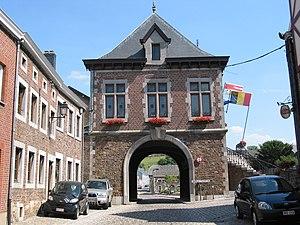
Clermont (Thimister) (Belgique), l'hôtel de ville (1888) et son porche surplombant la rue.
Thimister-Clermont est une commune francophone de Belgique située en Région wallonne dans la province de Liège.
Clermont ou Clermont-sur-Berwinne est une section de la commune belge de Thimister-Clermont située en Région wallonne dans la province de Liège.